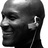
Emotion: happy